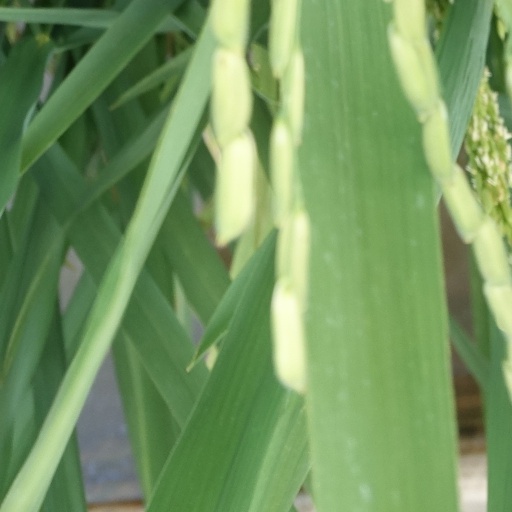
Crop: rice